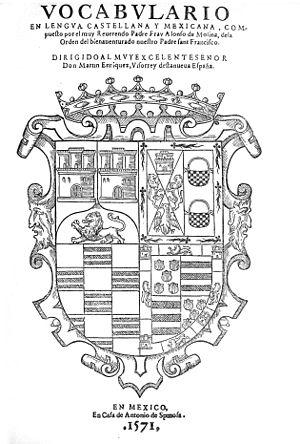
Le Vocabulario en lengua castellana y mexicana est un dictionnaire bilingue espagnol-nahuatl du franciscain espagnol Alonso de Molina paru pour la première fois en 1571 au Mexique. Il compte environ 23 600 entrées et constitue une expansion de son dictionnaire précédent, Aquí comiença un vocabulario en la lengua castellana y mexicana, qui ne comportait qu'une section de l'espagnol vers le nahuatl, et pas de section du nahuatl vers l'espagnol.